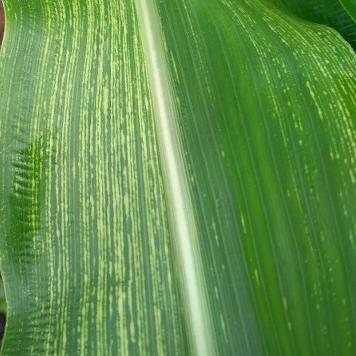
Crop: Maize
Condition: stripe-d